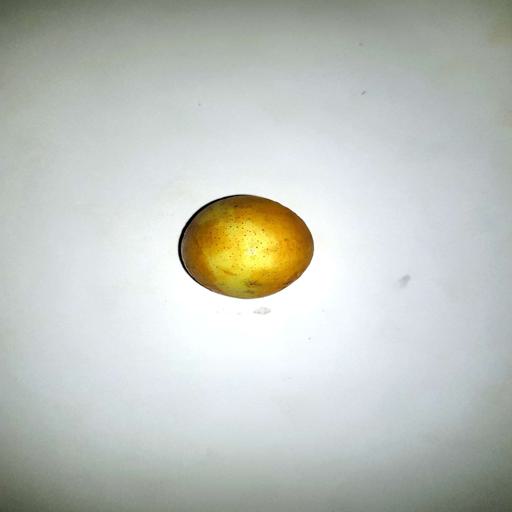
Label: healthy